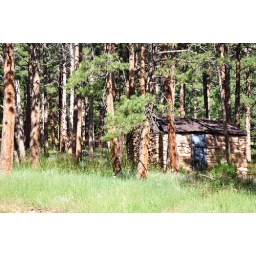
stone house in forest